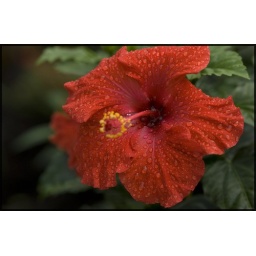
I photographed this tropical flower in the Natural History Museum, London. The new butterfly exhibition is spectacular.